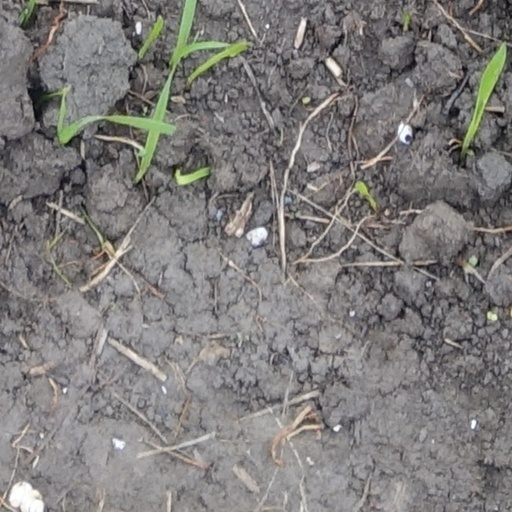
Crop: wheat